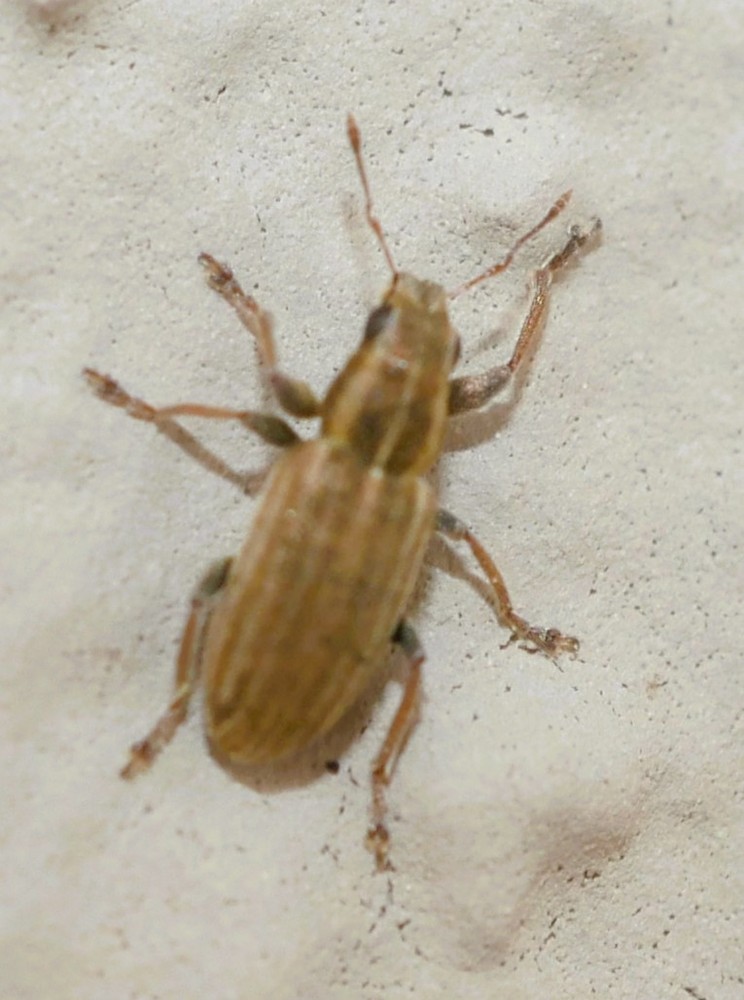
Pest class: pea_leaf_weevil